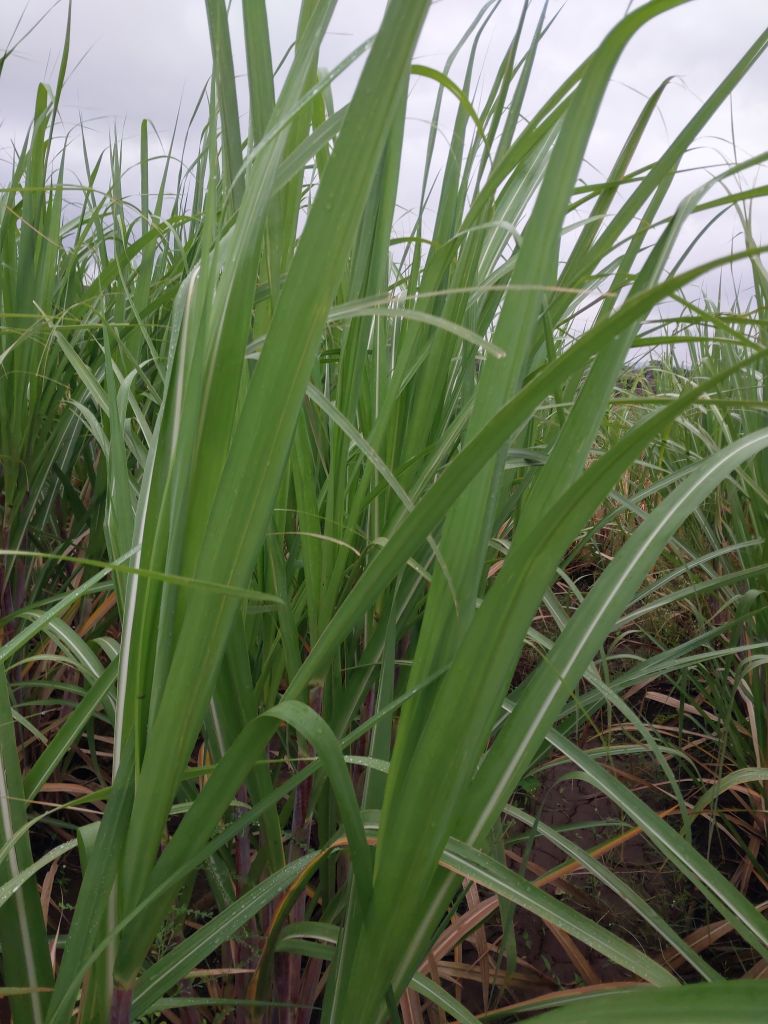
Label: Healthy